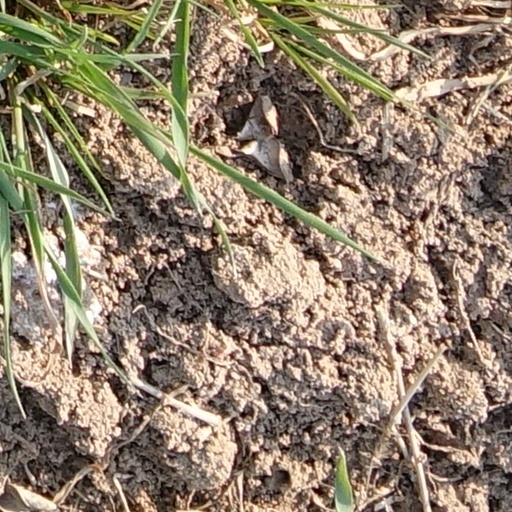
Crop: wheat